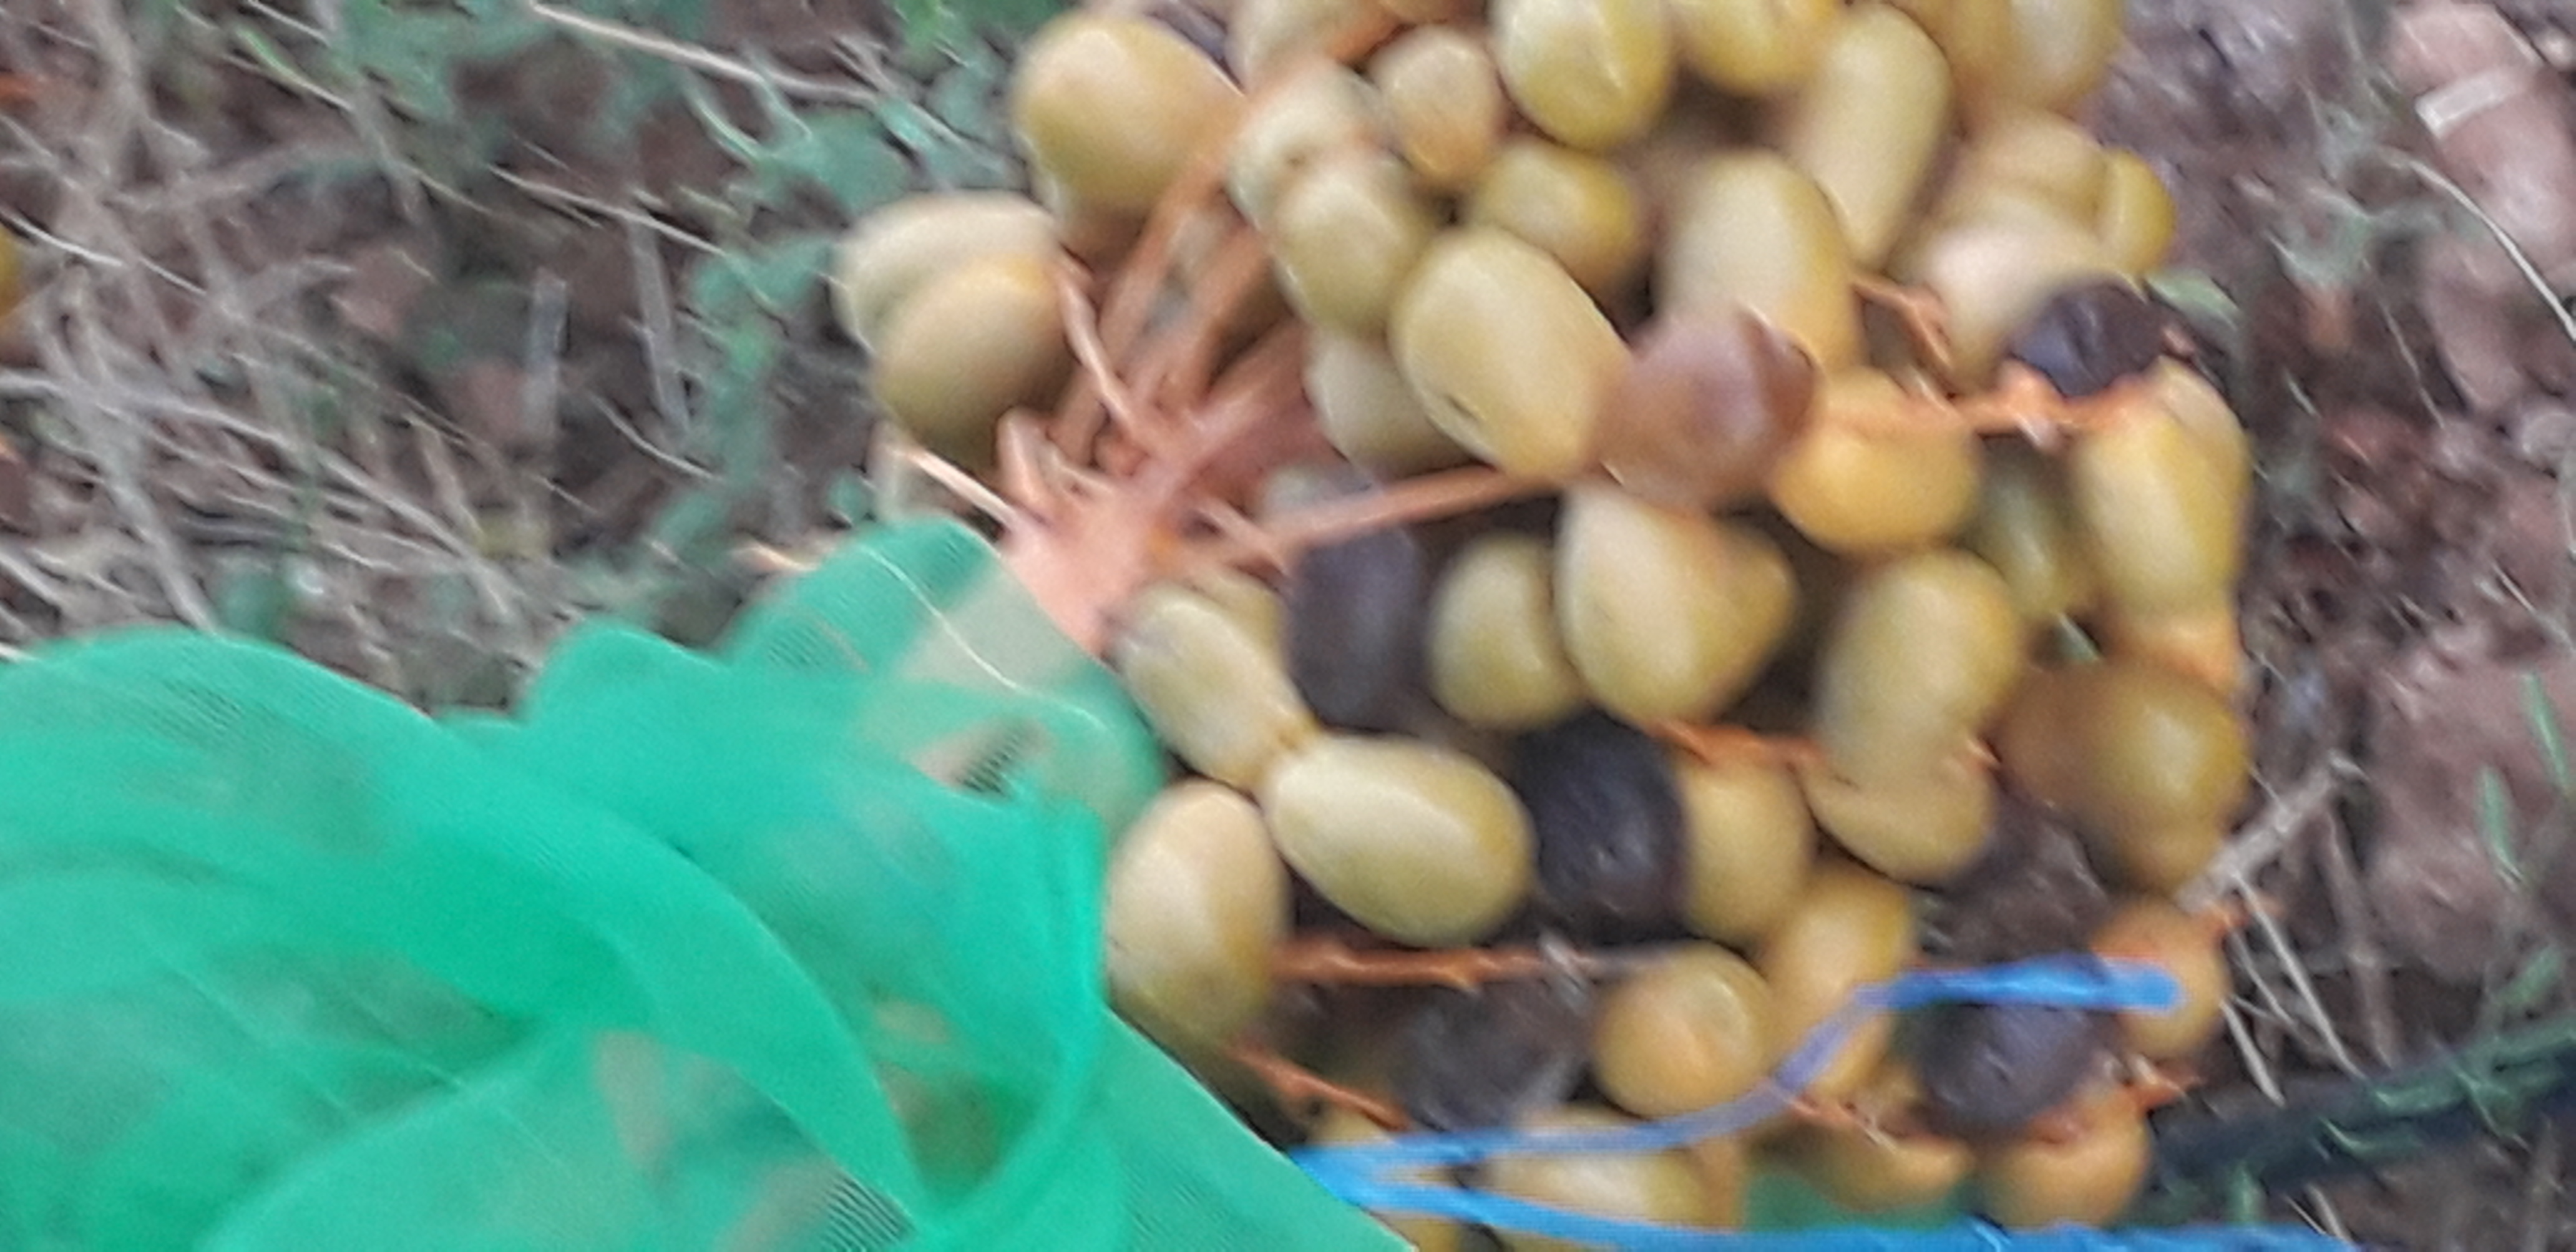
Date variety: Boufagous